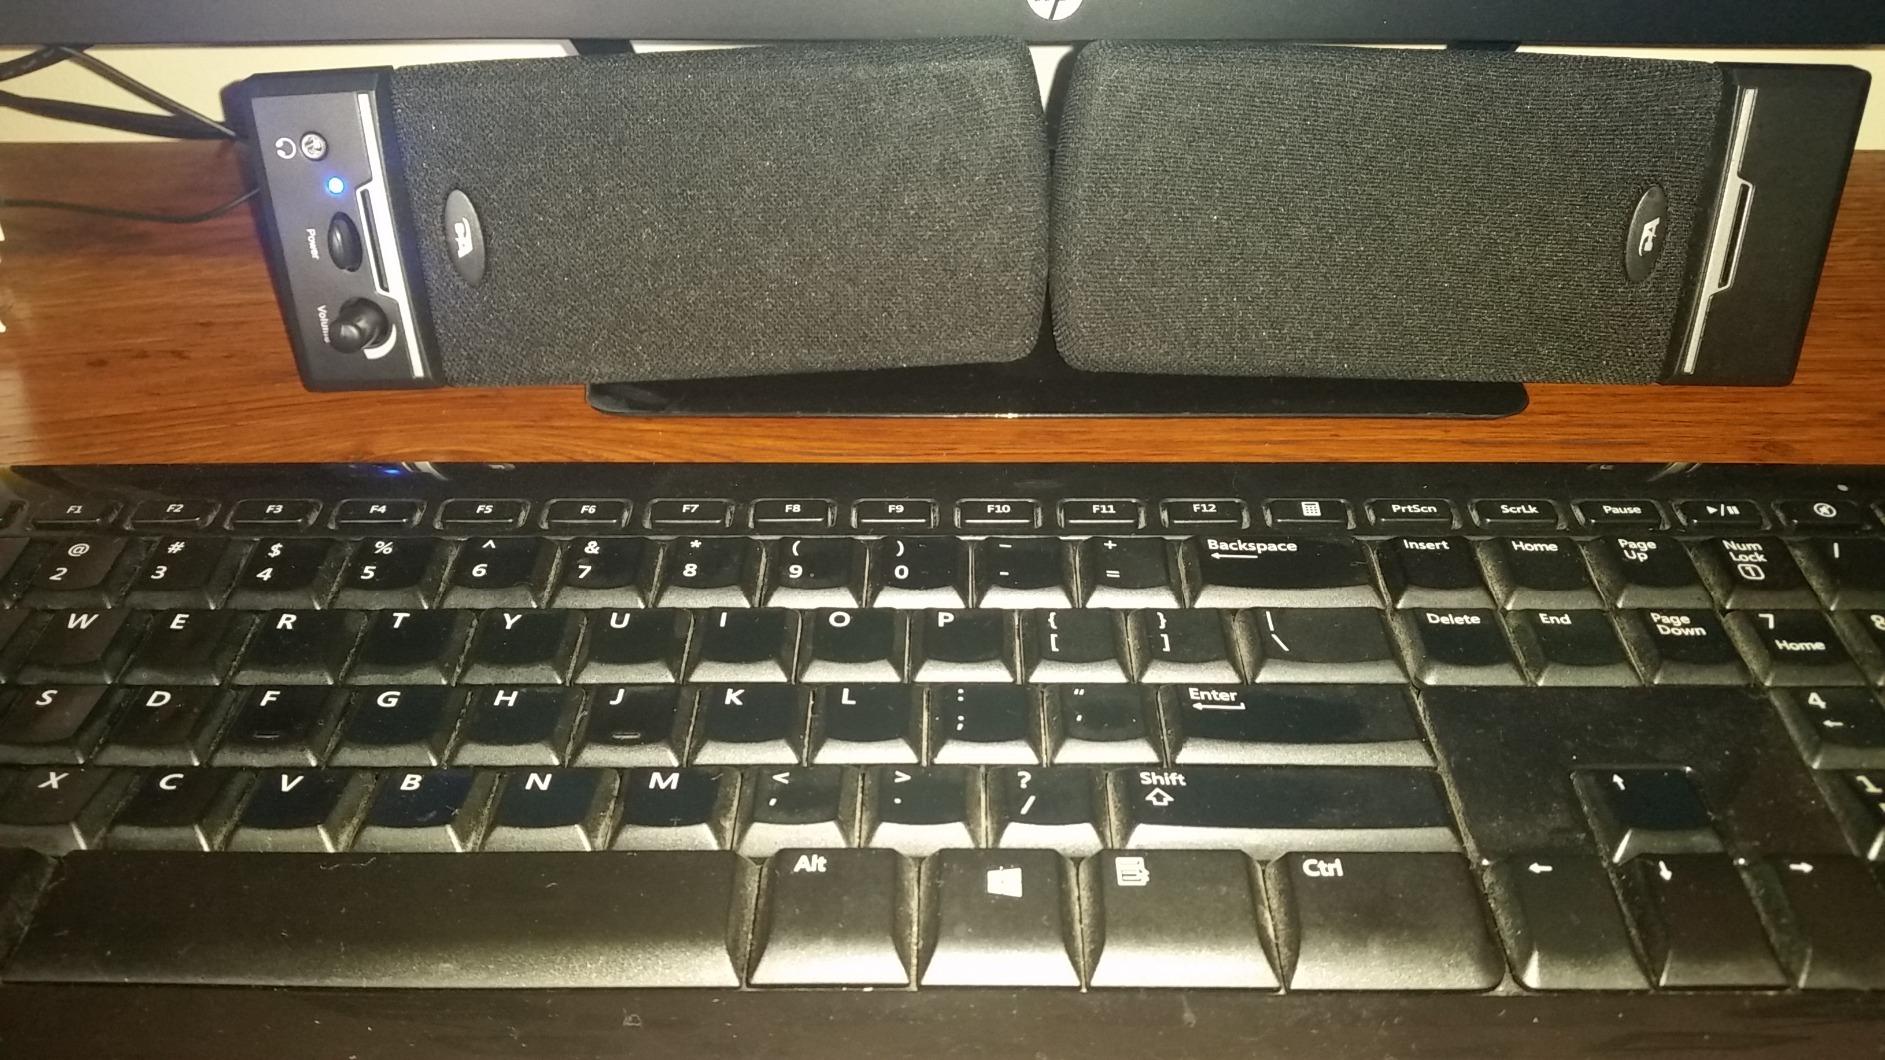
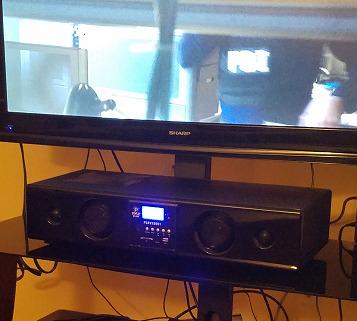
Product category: speaker
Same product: no